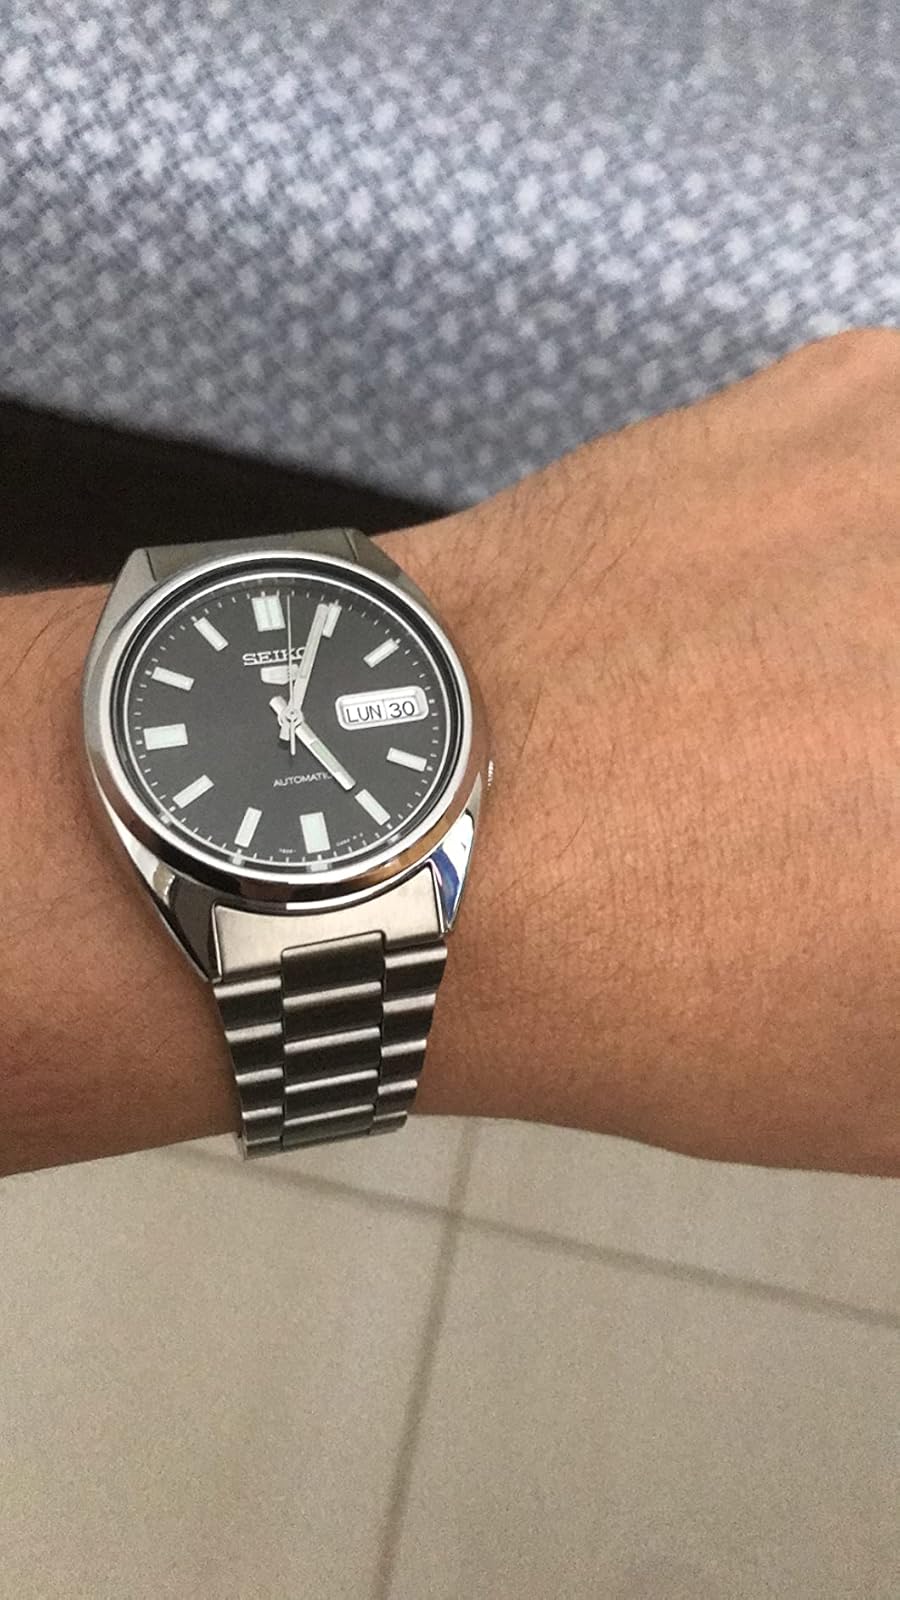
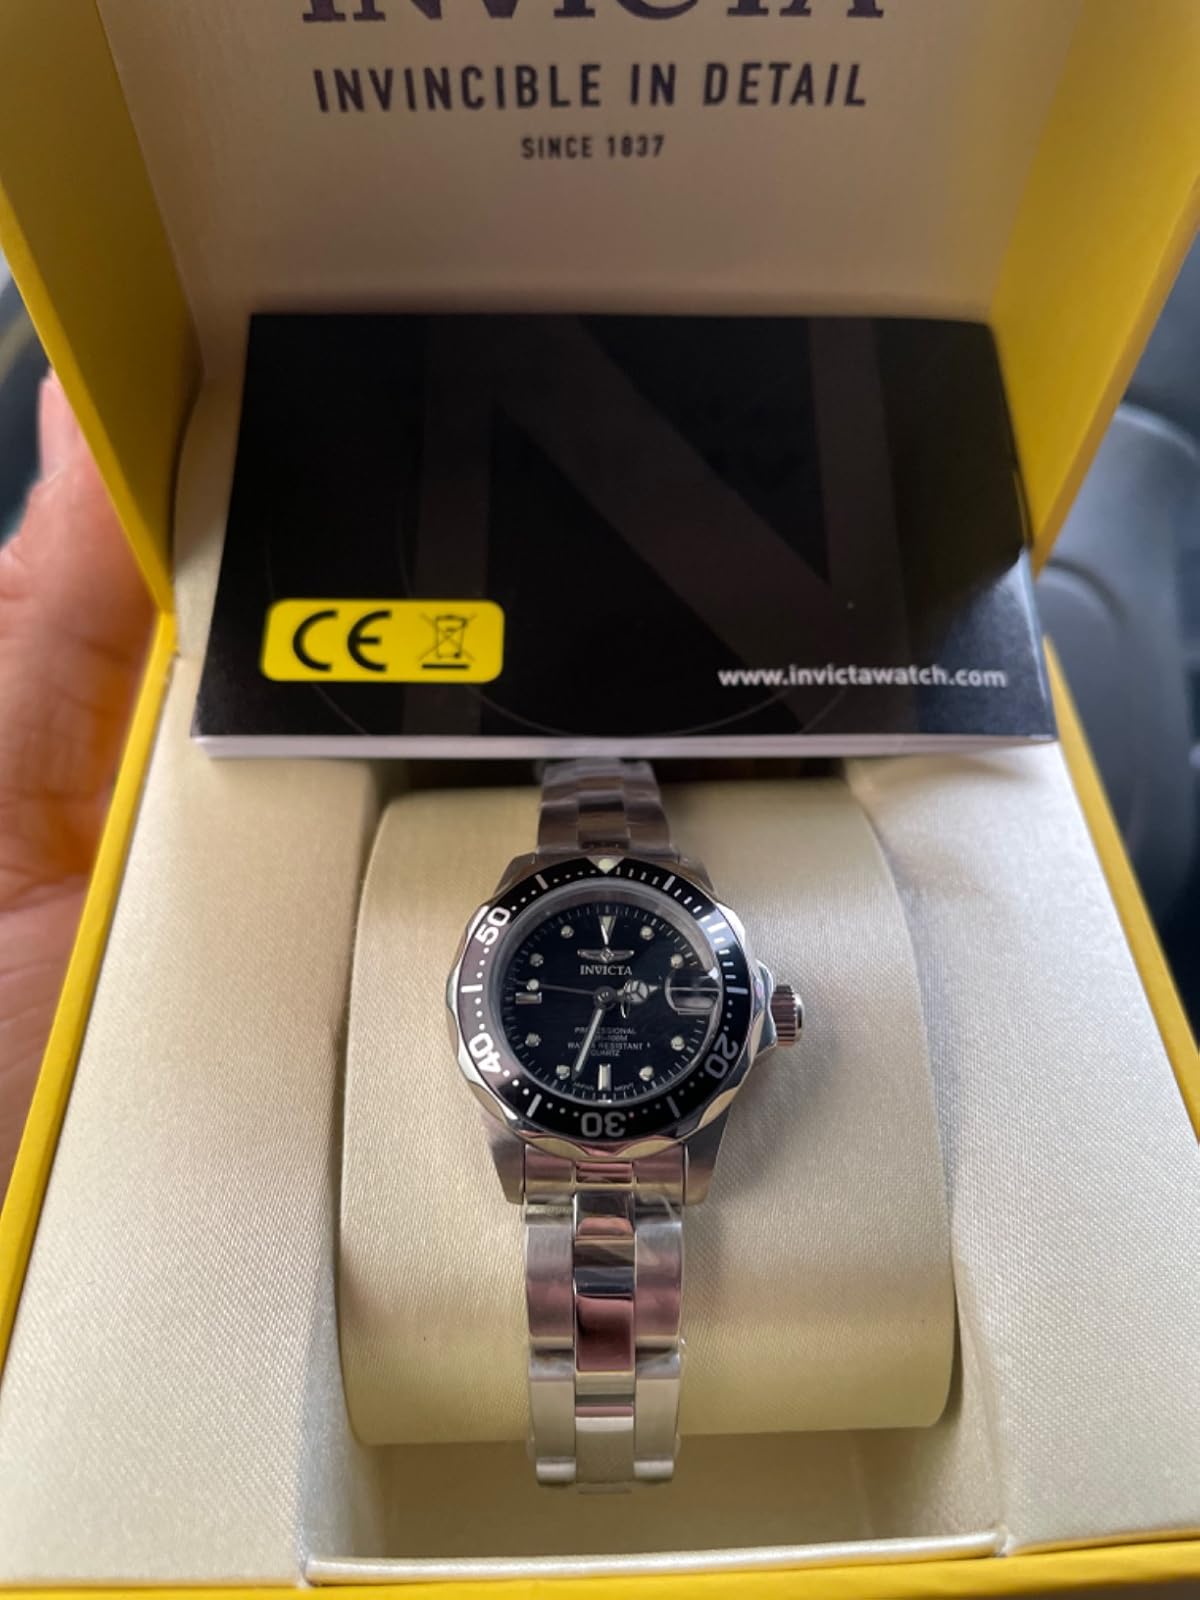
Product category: accessories_watch
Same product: no